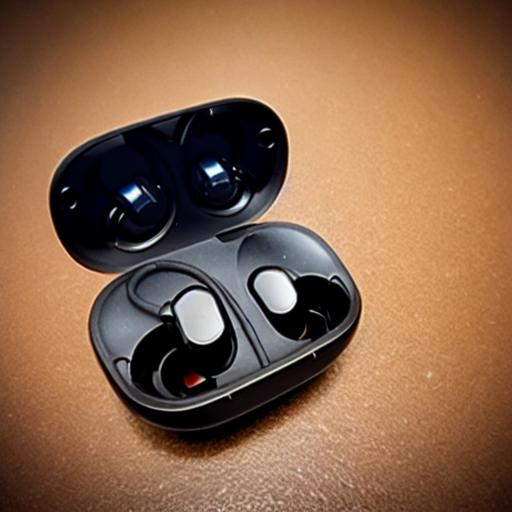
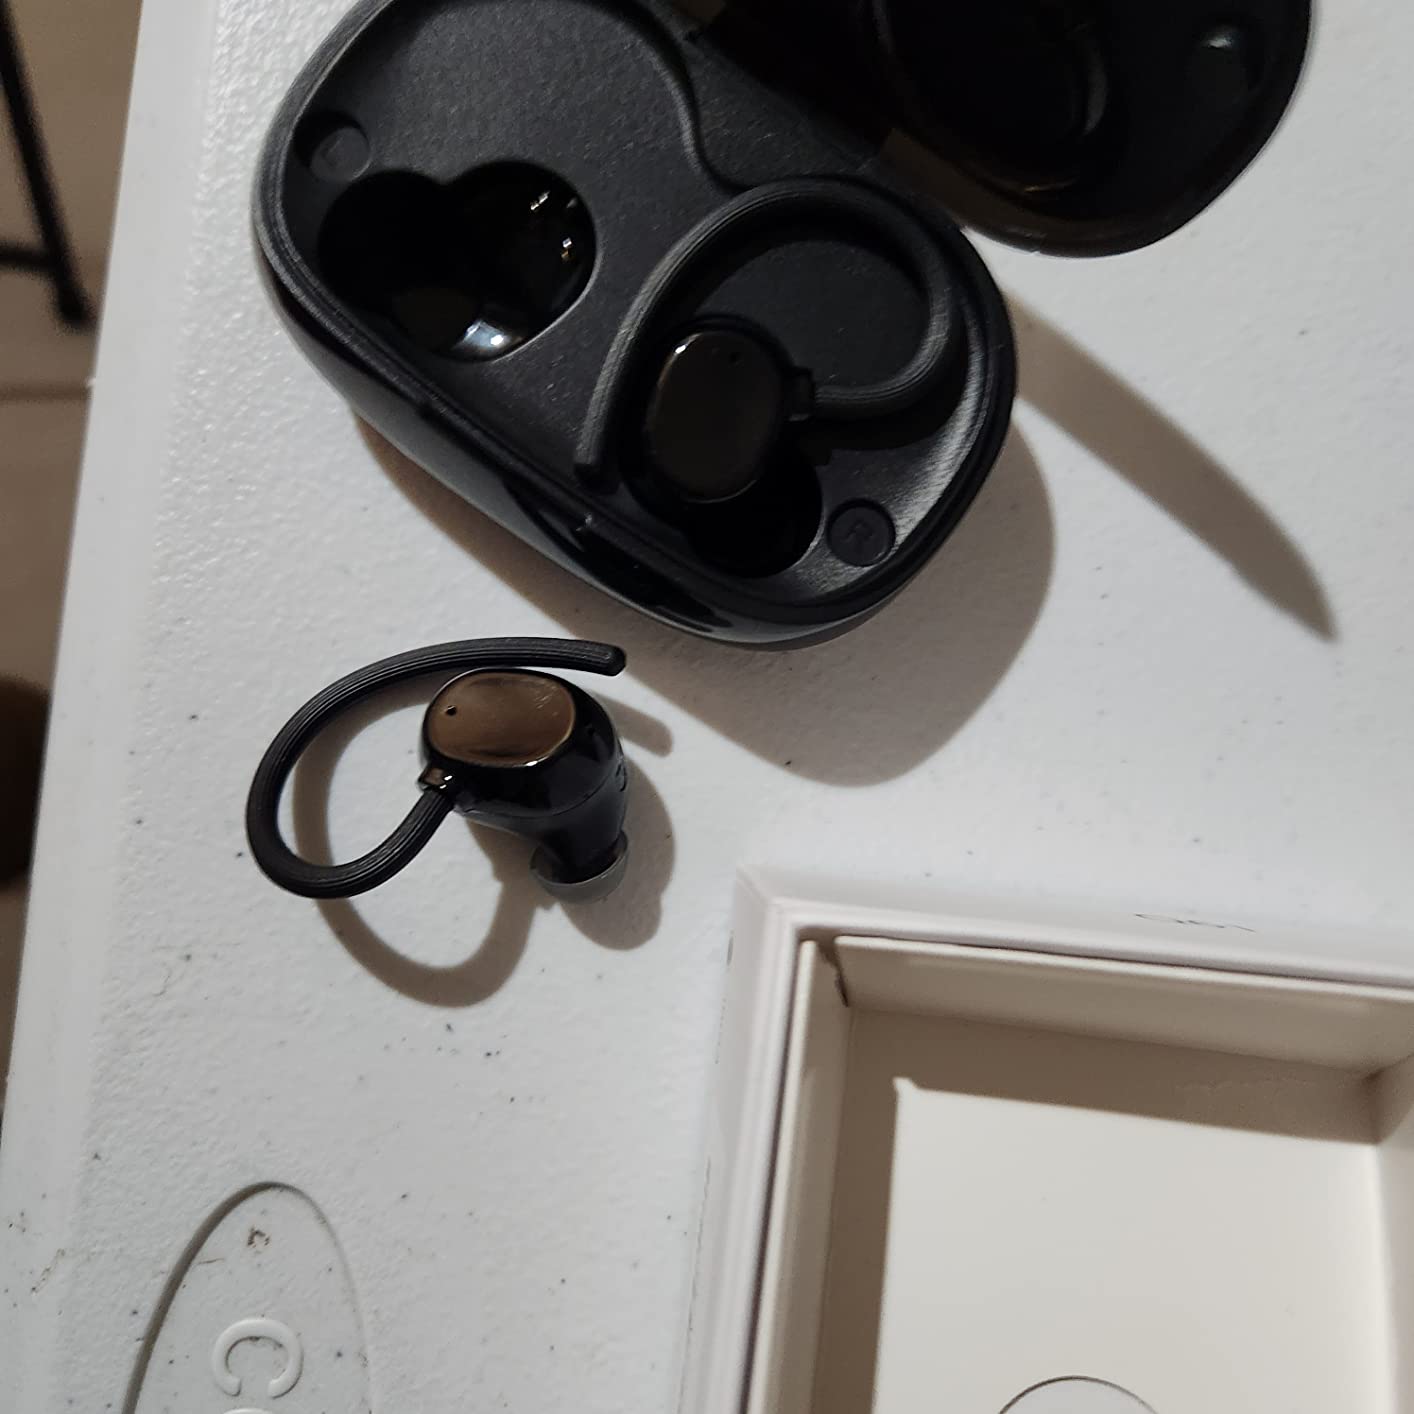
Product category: earbuds
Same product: no